Emilio Usiglio

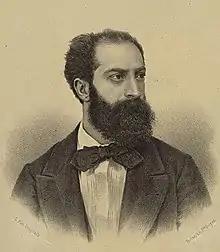
Emilio Usiglio portrayed by G. Pin (before 1910)

Emilio Usiglio (18 January 1841 in Parma – 7 July 1910 in Milan) was an Italian composer and conductor.